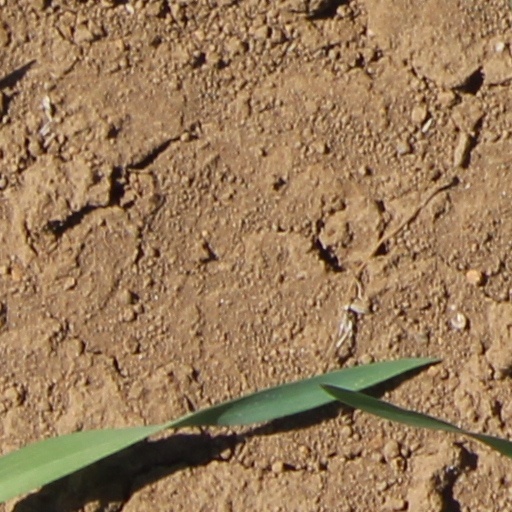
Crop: wheat